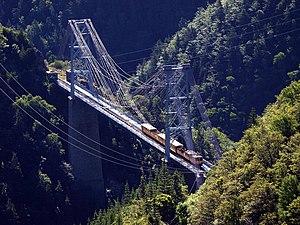
Albert Victor Hippolyte Léon Gisclard est un polytechnicien français concepteur d'un système de pont suspendu.
La ligne de Villefranche – Vernet-les-Bains à Latour-de-Carol, parfois surnommée ligne de Cerdagne, est une ligne de chemin de fer à voie métrique longue de 62,5 km qui, dans le département des Pyrénées-Orientales, relie la gare de Villefranche - Vernet-les-Bains à celle de Latour-de-Carol - Enveitg via Font-Romeu en suivant la vallée de la Têt puis en parcourant le plateau de Cerdagne.
Cet article recense les monuments historiques des Pyrénées-Orientales, en France.
La gare de Planès est une gare ferroviaire française de la ligne de Cerdagne, située sur le territoire de la commune de Planès, dans le département des Pyrénées-Orientales en région Occitanie.
Ferdinand Joseph Arnodin est un ingénieur et industriel français né le 9 octobre 1845 à Sainte-Foy-lès-Lyon, mort le 14 avril 1924 à Châteauneuf-sur-Loire dans le Loiret.
Le pont de Cassagne ou pont Gisclard est situé dans le département des Pyrénées-Orientales entre la halte de Sauto et la gare de Planès, sur la ligne de Cerdagne qui relie. Il est situé sur le territoire de la commune de Planès.